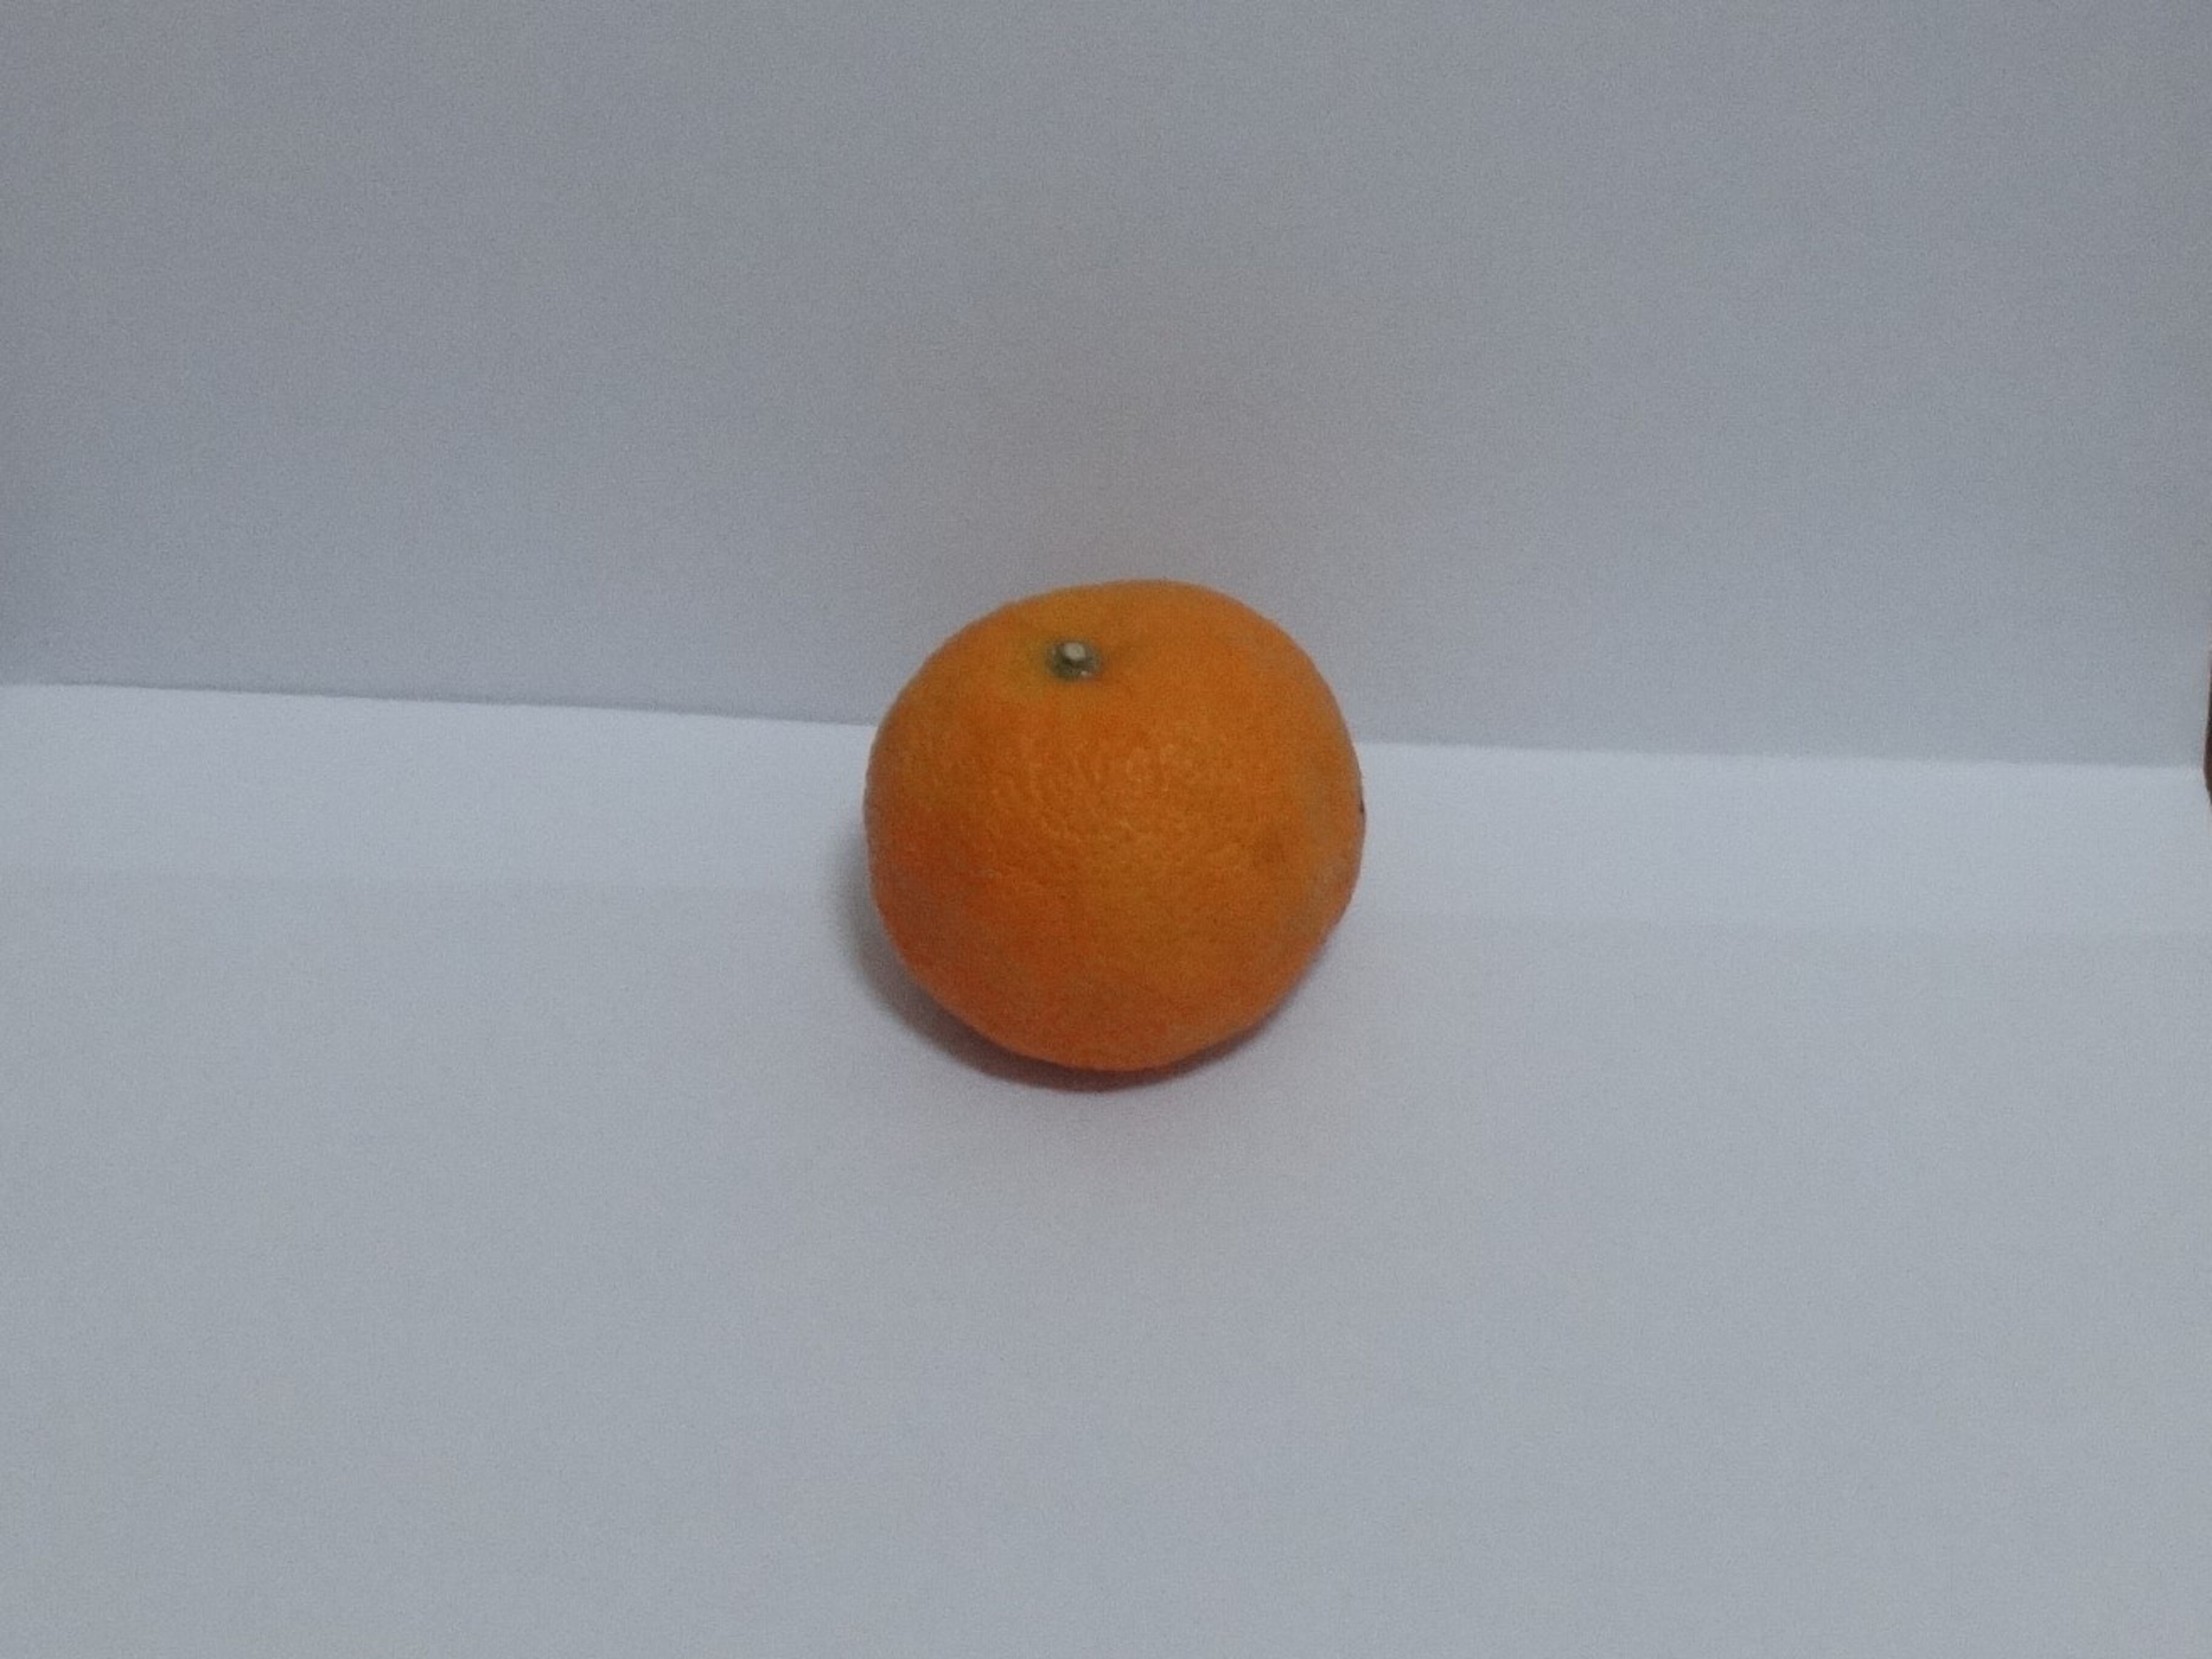
Citrus fruit variety: murcott